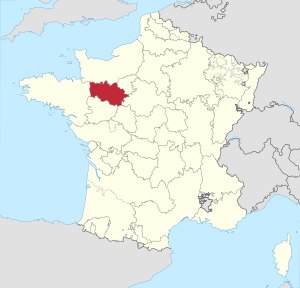
Maine (provins)
Maines placering i Frankrig.
Maine er af de traditionelle provinser i Frankrig. Det svarer til det tidligere County Maine, hvis hovedstad var byen Le Mans. Området er nu opdelt i de to departementer Sarthe og Mayenne, og det tæller omkring 857.000 indbyggere.